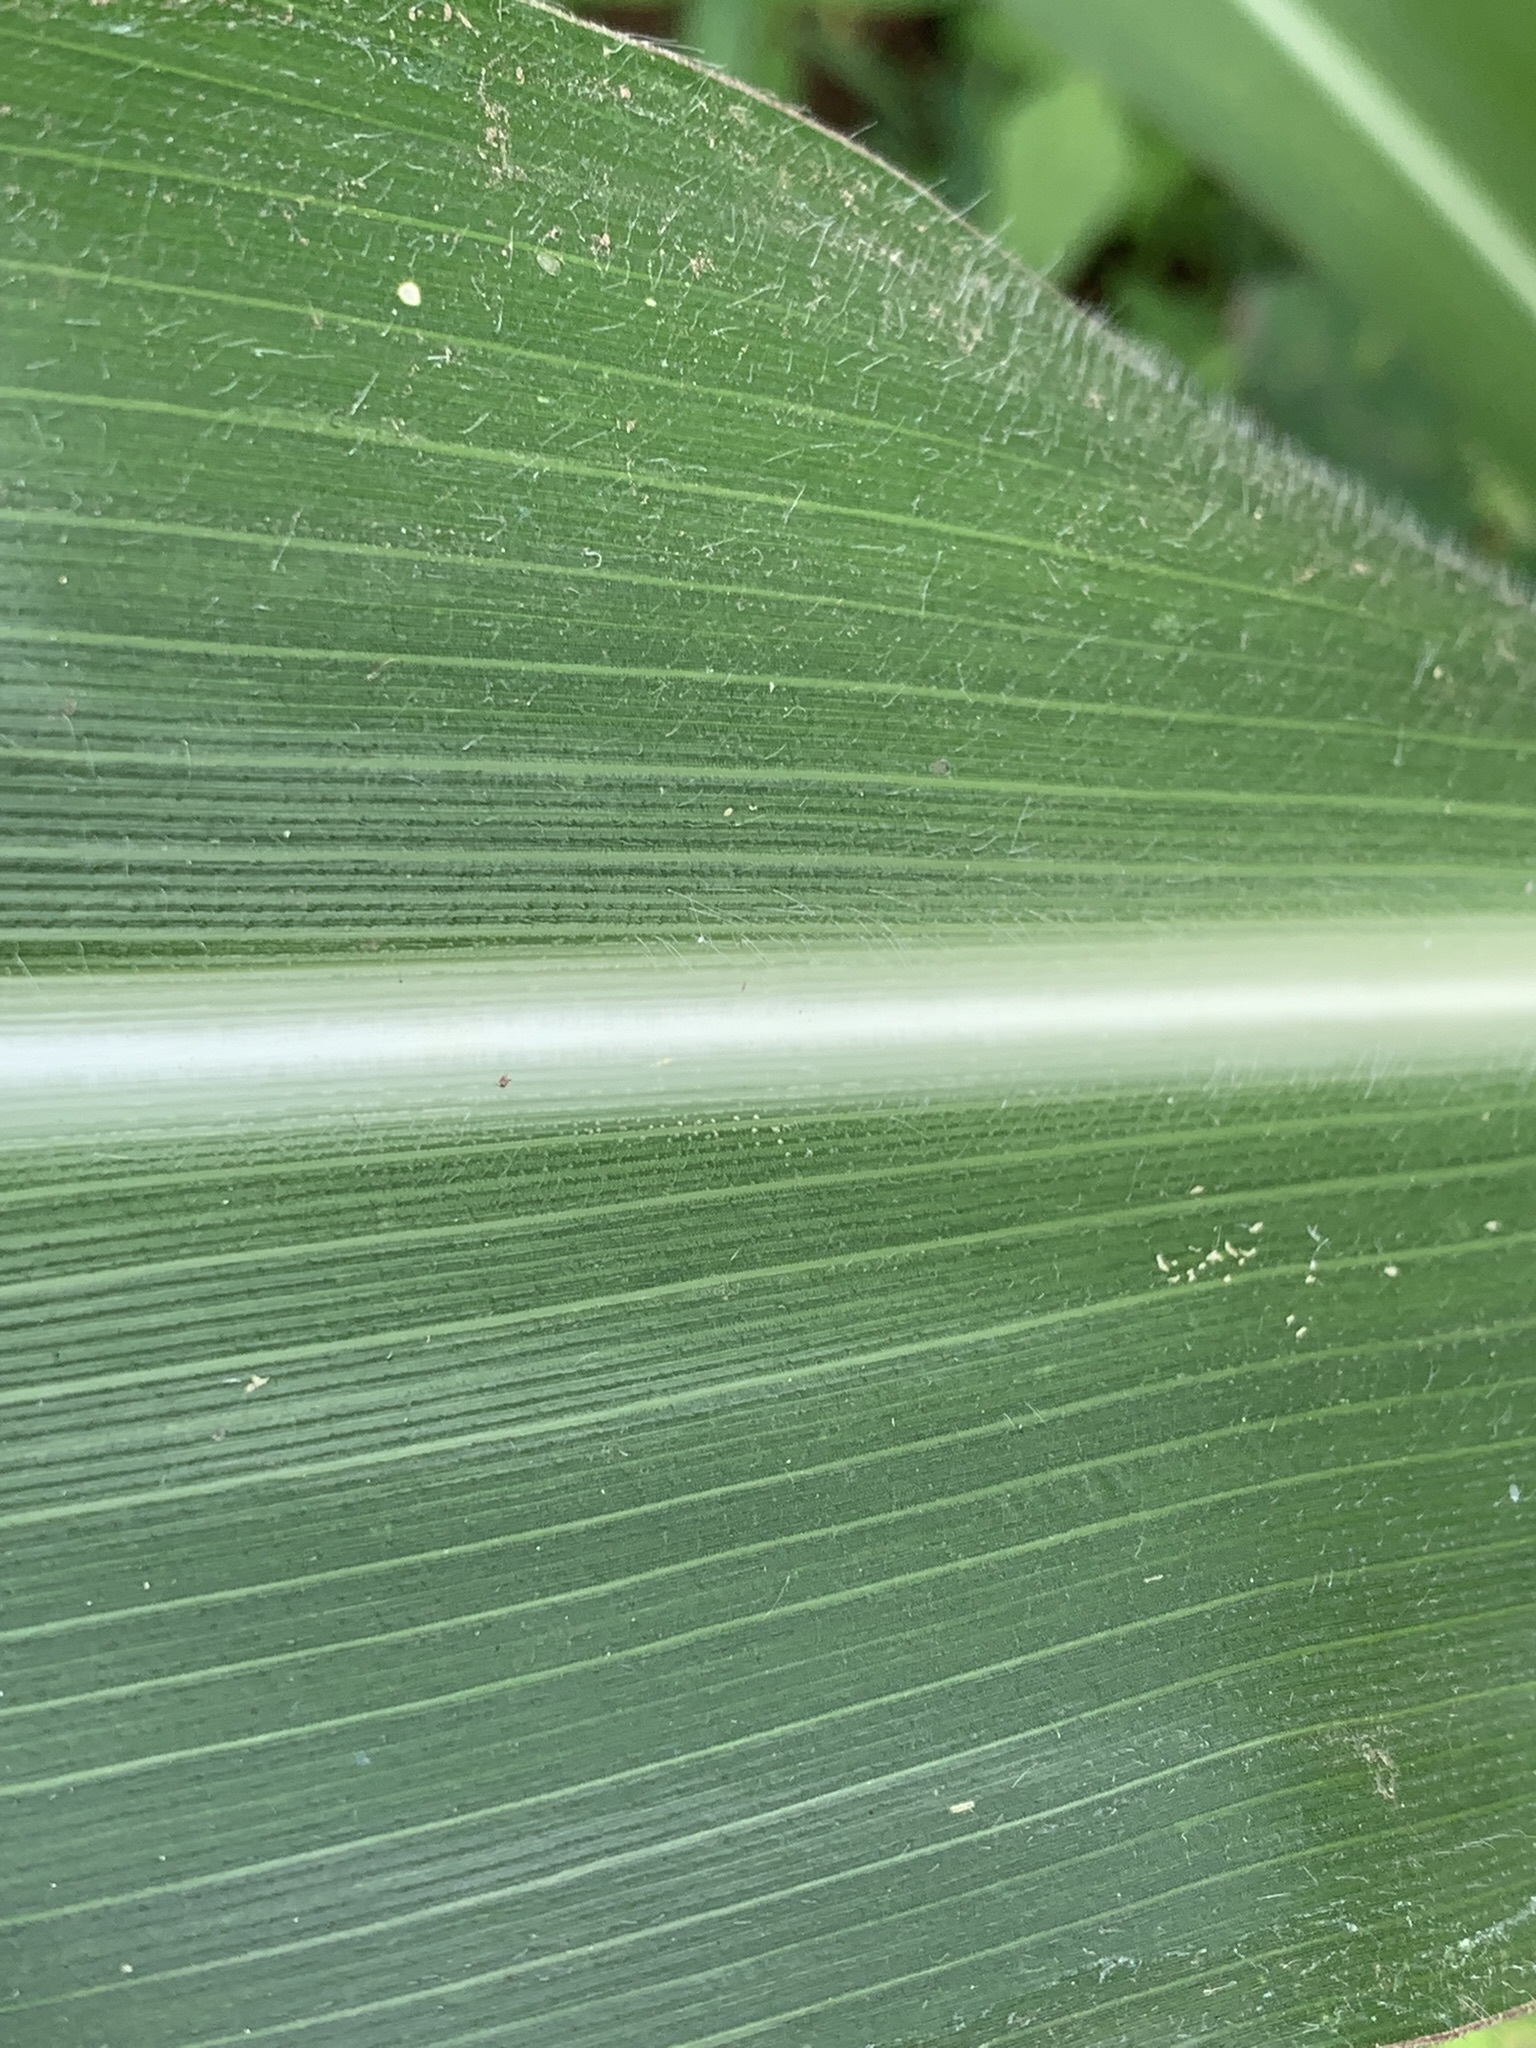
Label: Healthy